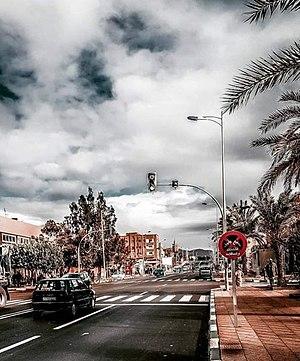
Errachidia anciennement Ksar Es-Souk est une ville du Maroc, chef-lieu de la province d'Errachidia, dans la région de Drâa Tafilalet.